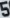
Number: 5